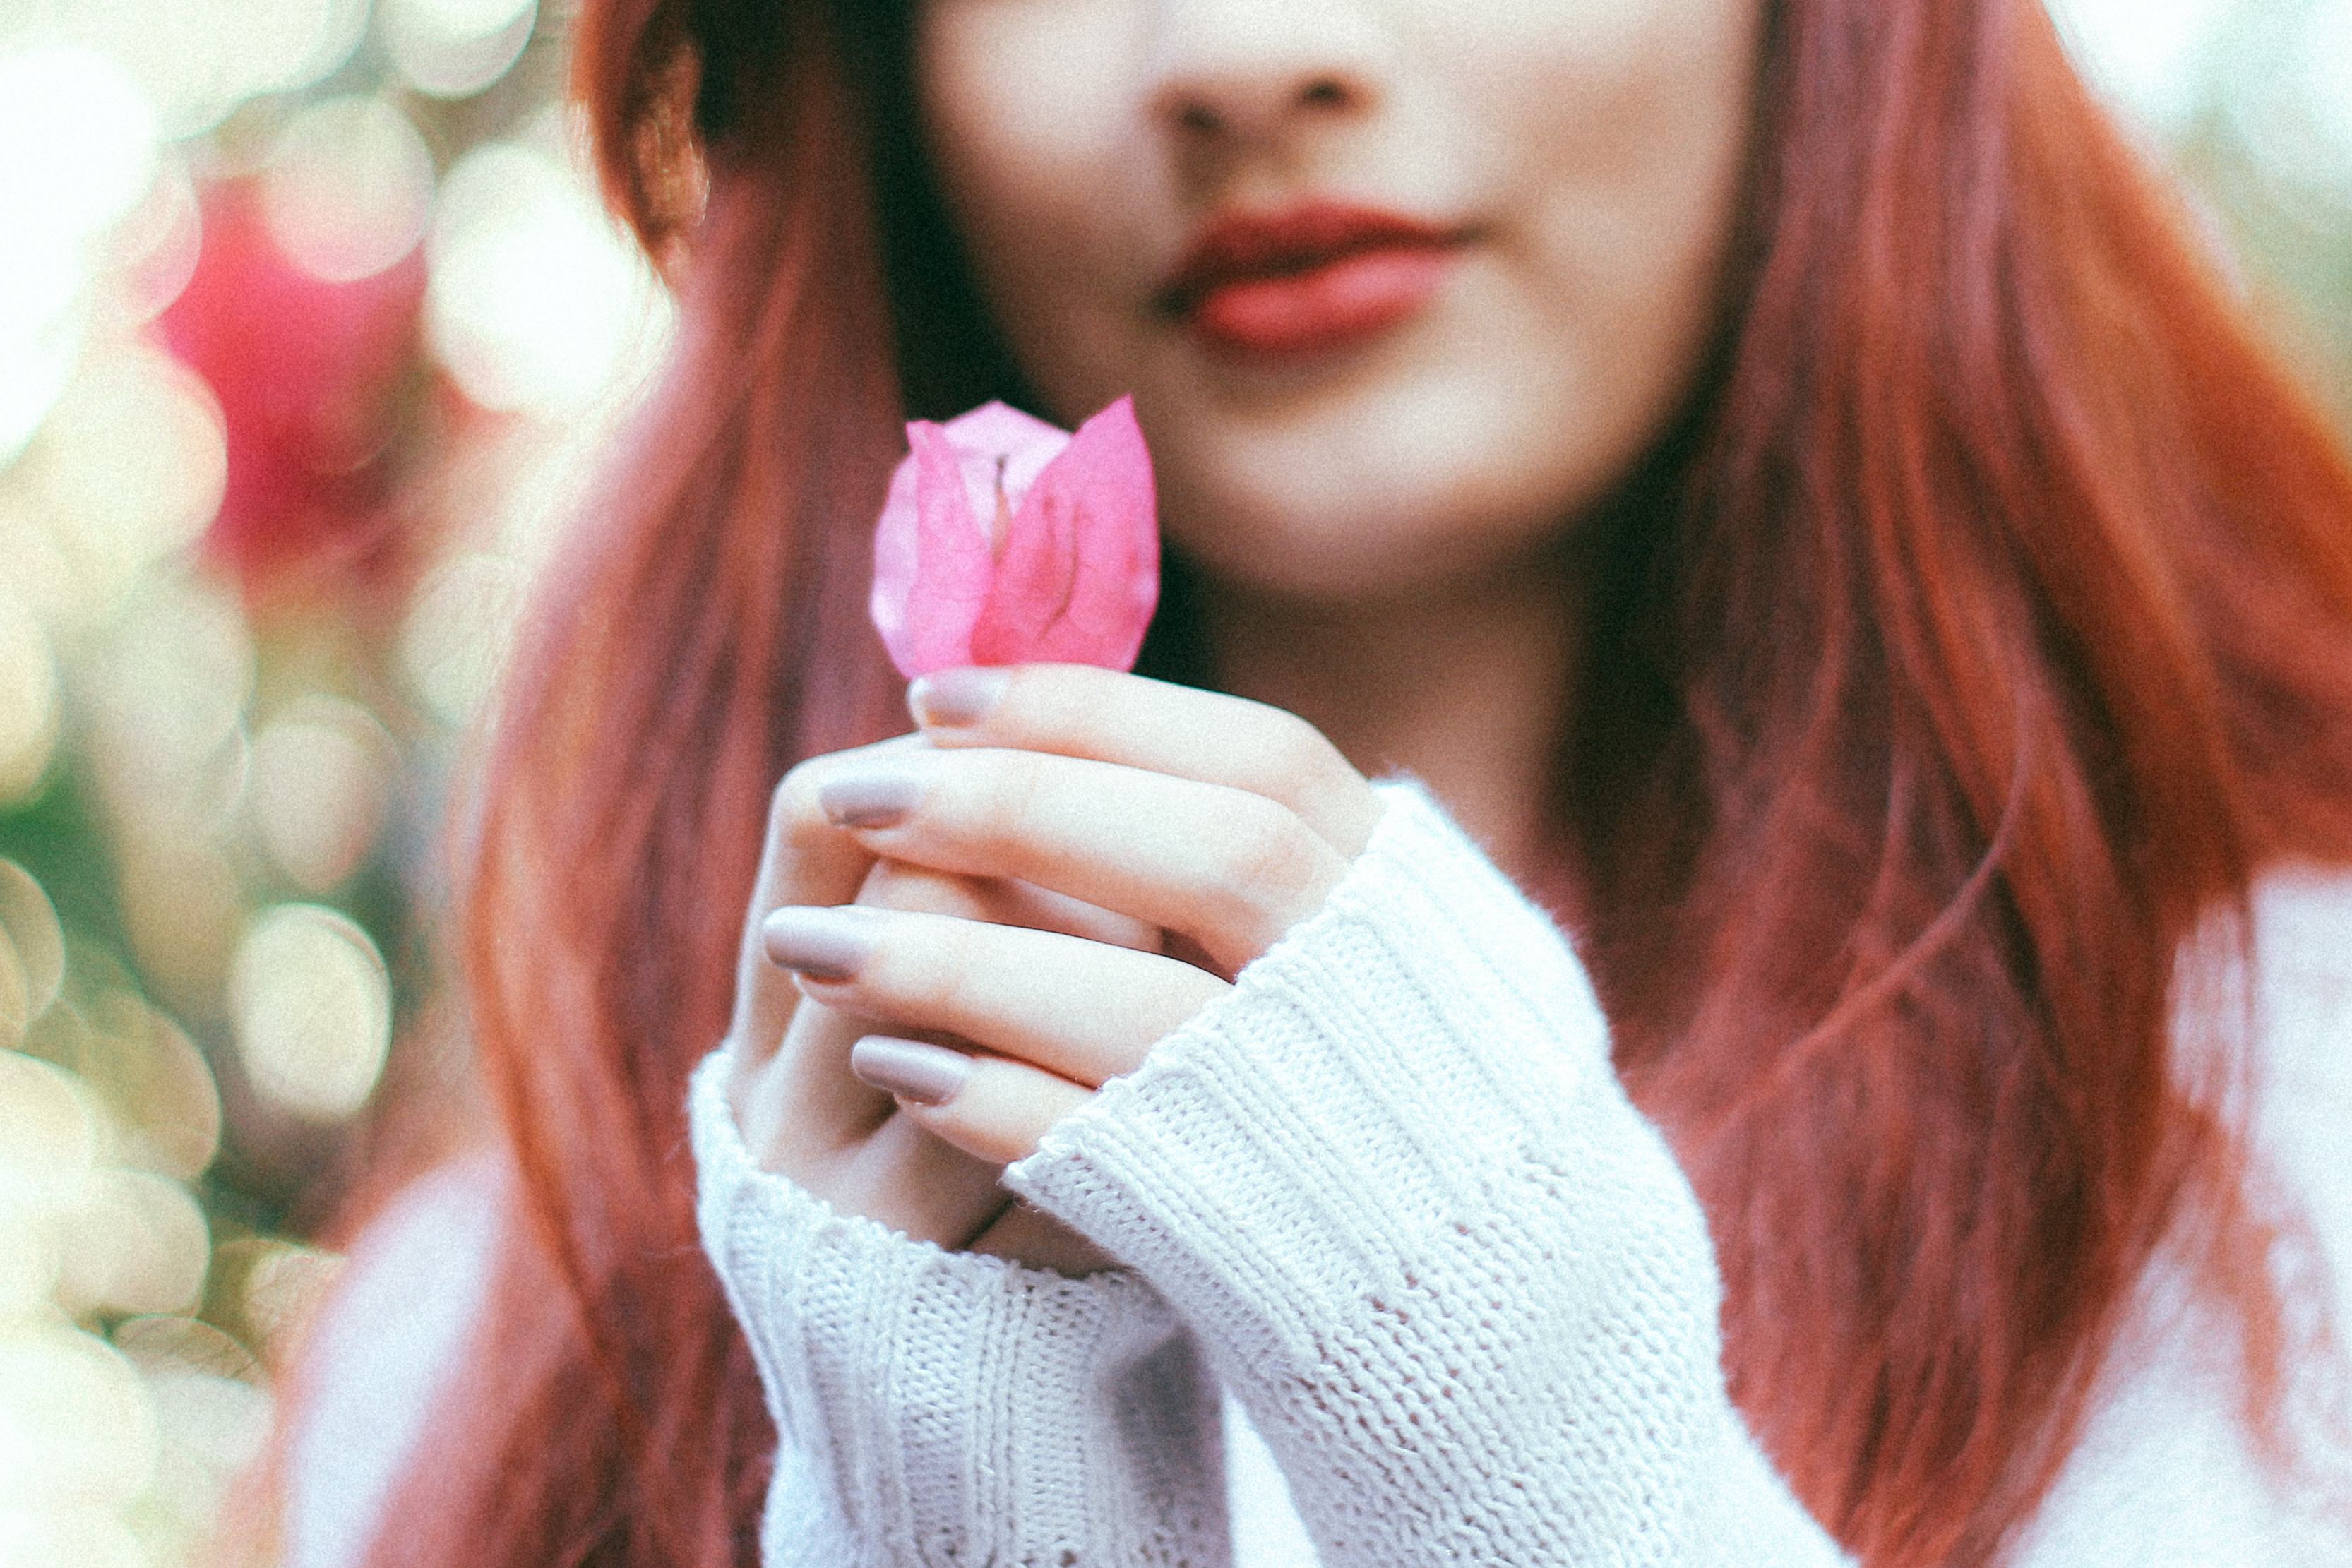
hand, person, girl, woman, hair, photography, flower, spring, red, color, romance, pink, lip, dress, eye, skin, beauty, organ, sweetness, emotion, interaction, portrait photography